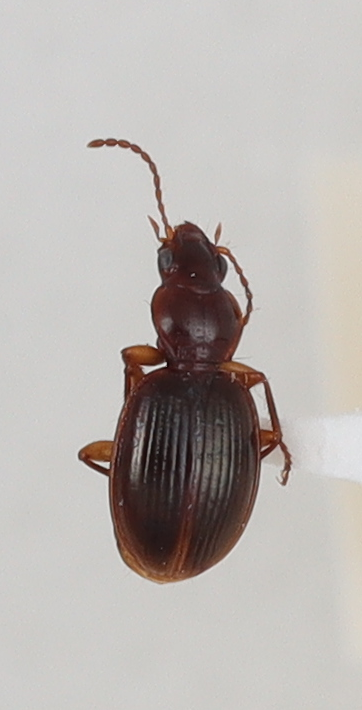
Scientific name: Mecyclothorax rufipennis
Plot: 17
Trap: E
Collected: 20200929